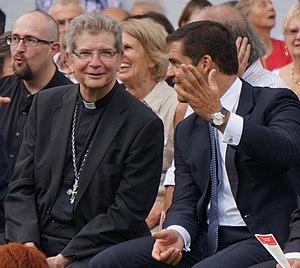
Mgr Laurent Ulrich et le prince Louis de Bourbon, héritier du trône de France.
Louis Alphonse de Bourbon, né le 25 avril 1974 à Madrid, est un membre de la branche aînée de la maison de Bourbon second fils d'Alphonse de Bourbon, duc d’Anjou et duc de Cadix, et de son épouse Carmen Martínez-Bordiú y Franco, duchesse de Franco et grande d'Espagne. Il porte le titre de courtoisie de duc d'Anjou.
Laurent Ulrich, né le 7 septembre 1951 à Dijon, est un évêque catholique français, archevêque de Lille depuis 2008.